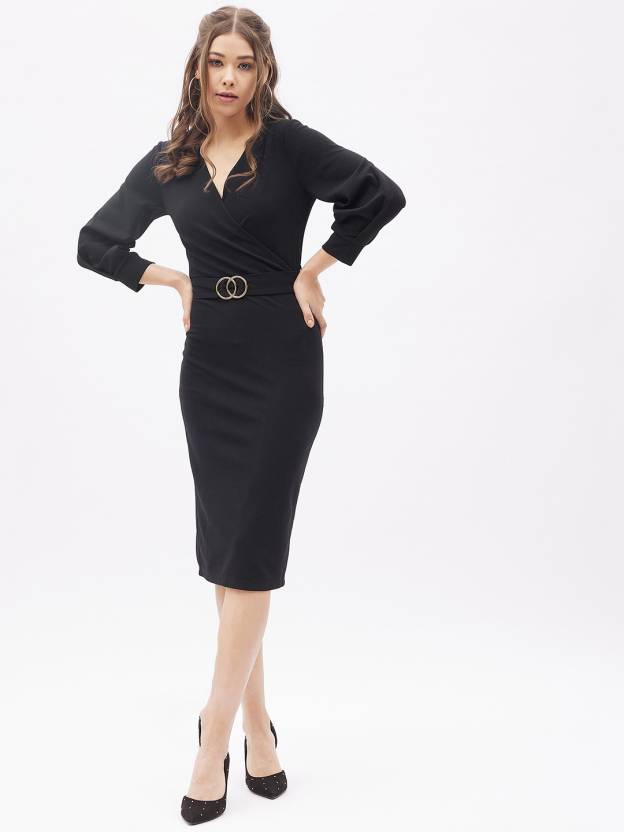
Product: Women Bodycon Black Dress
Price: ₹649
Colors: Black
Pattern: Solid